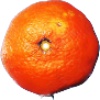
Label: clementine